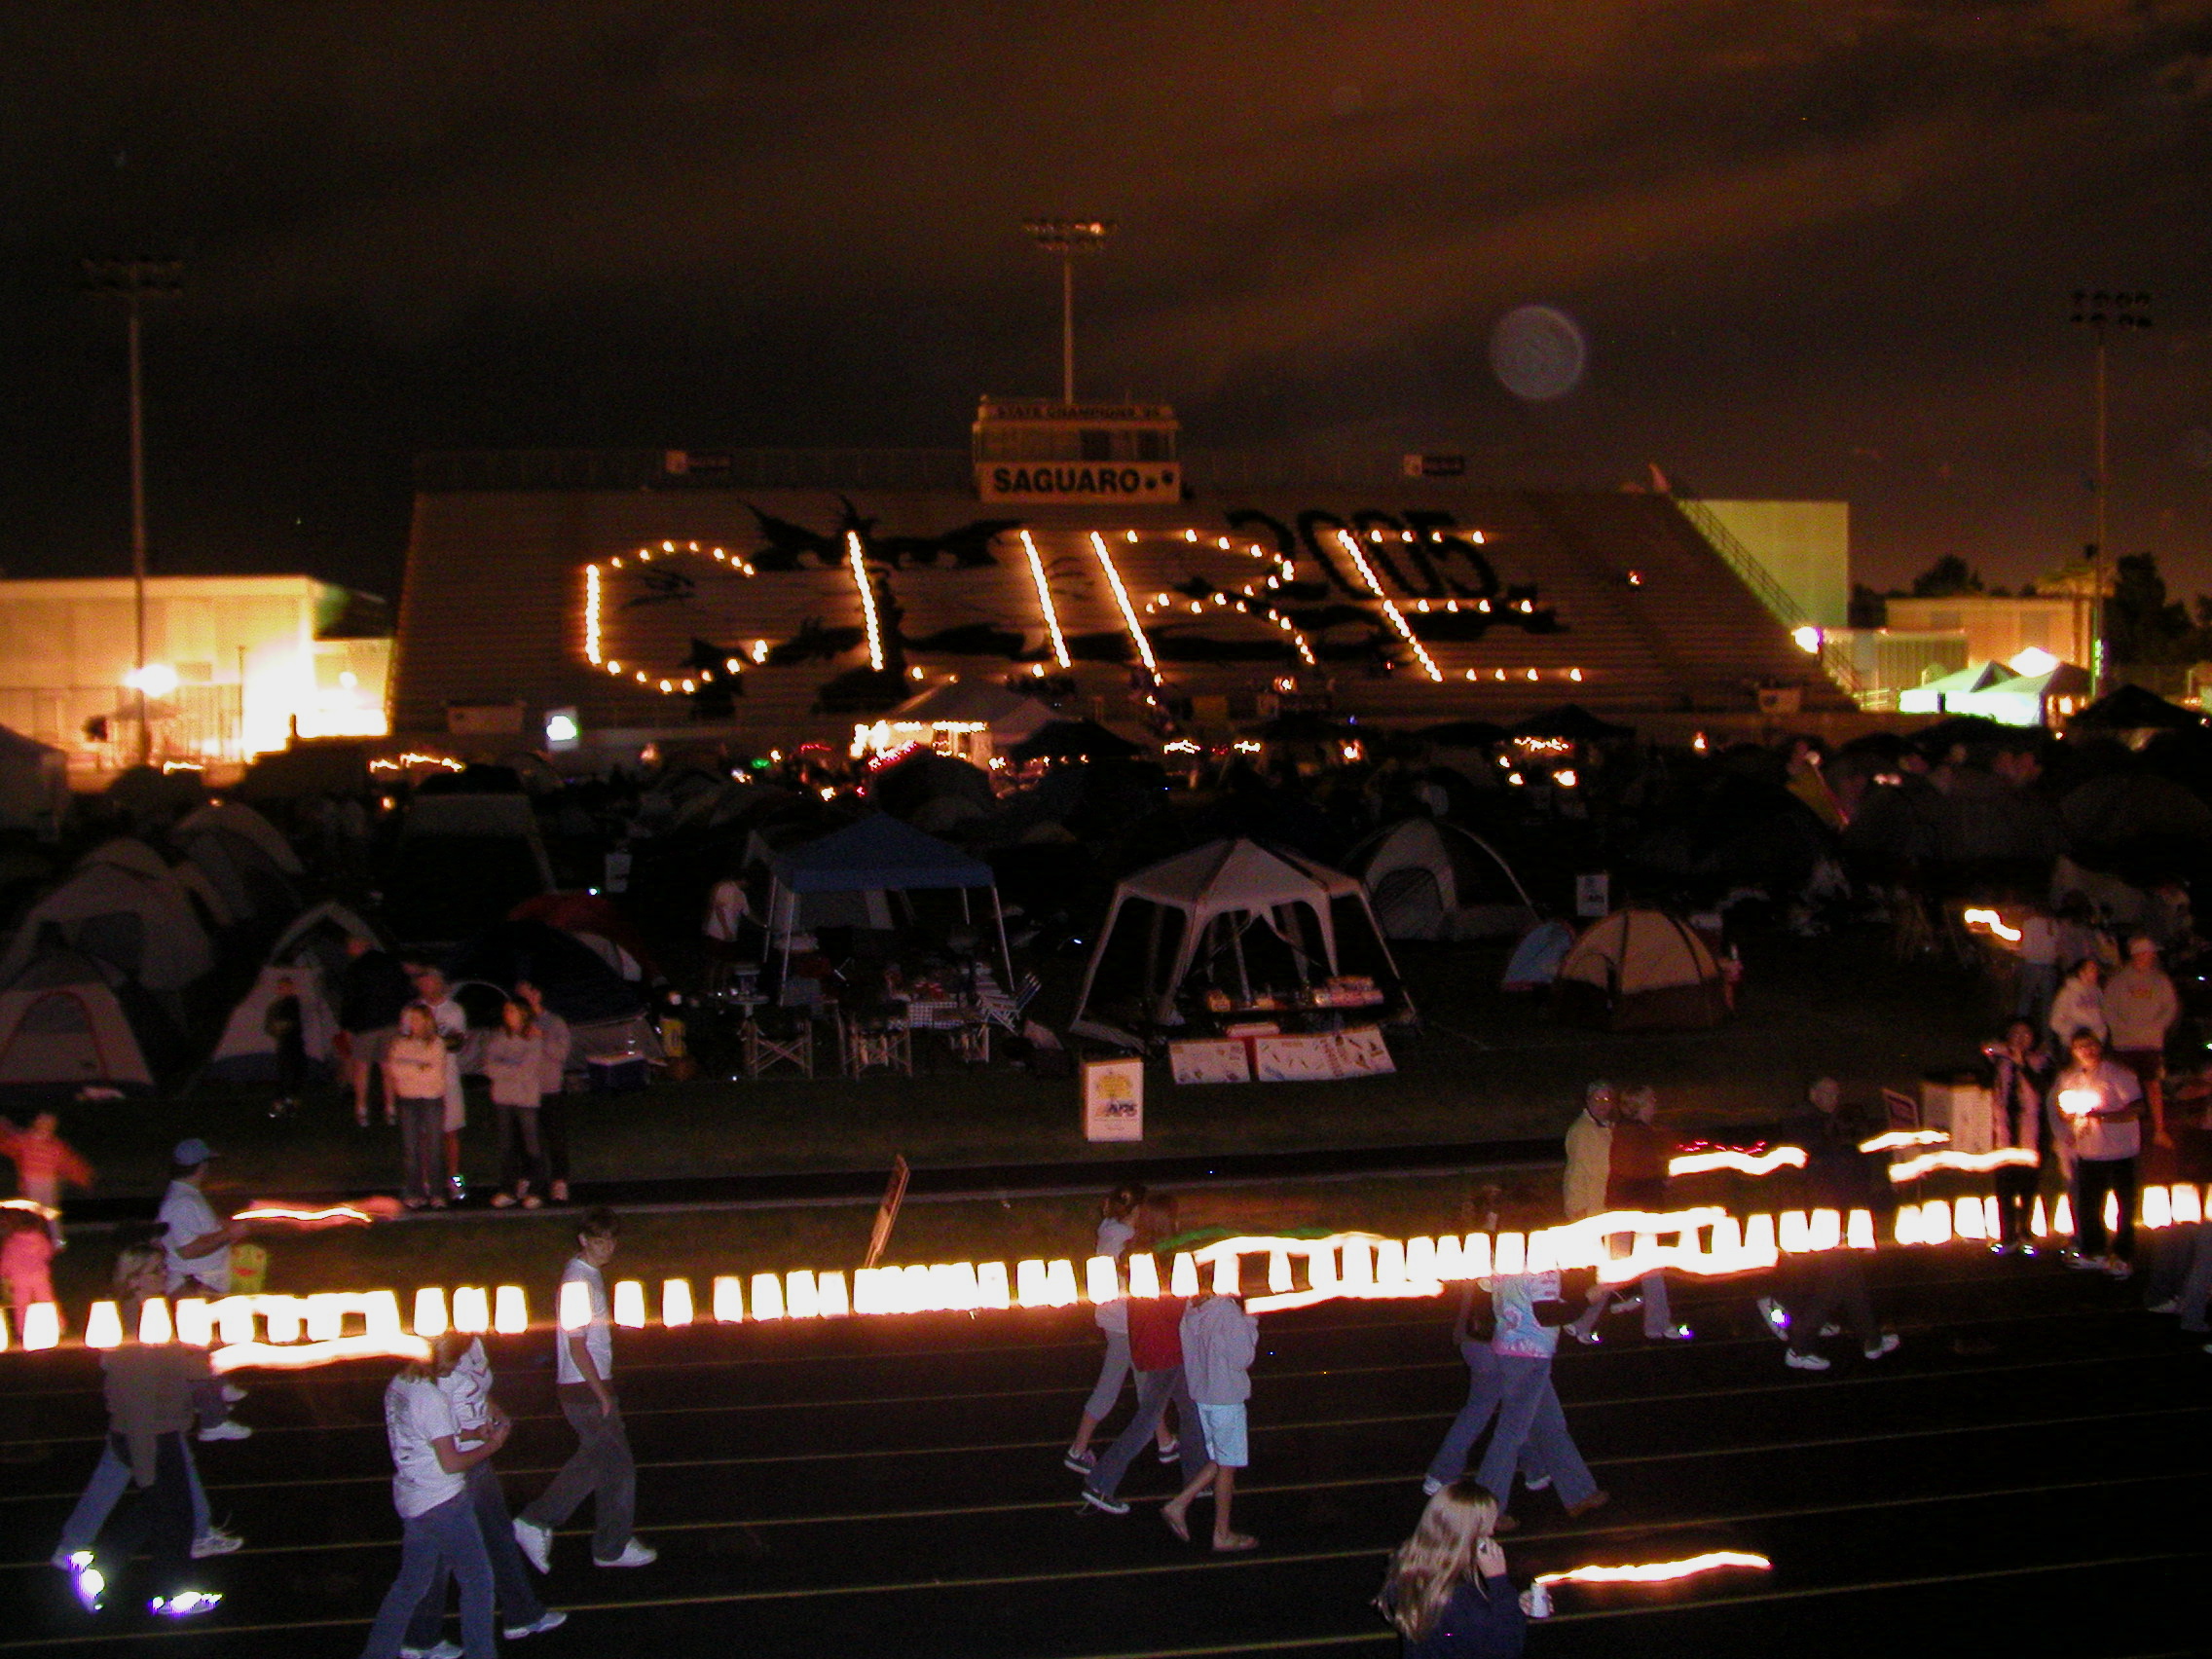
night, crowd, audience, evening, stage, relayforlife, musical theatre